Lycia Trouton

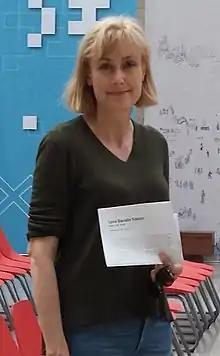
Trouton in 2016

Lycia Danielle Trouton (born 1967) is a United Kingdom-born Canadian visual artist, teacher, and curator. She is known for her "Linen Memorial", a tribute to those that died in Northern Ireland during The Troubles. Trouton resides in British Columbia, Canada, and Belfast, Northern Ireland.